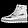
Label: Ankle boot